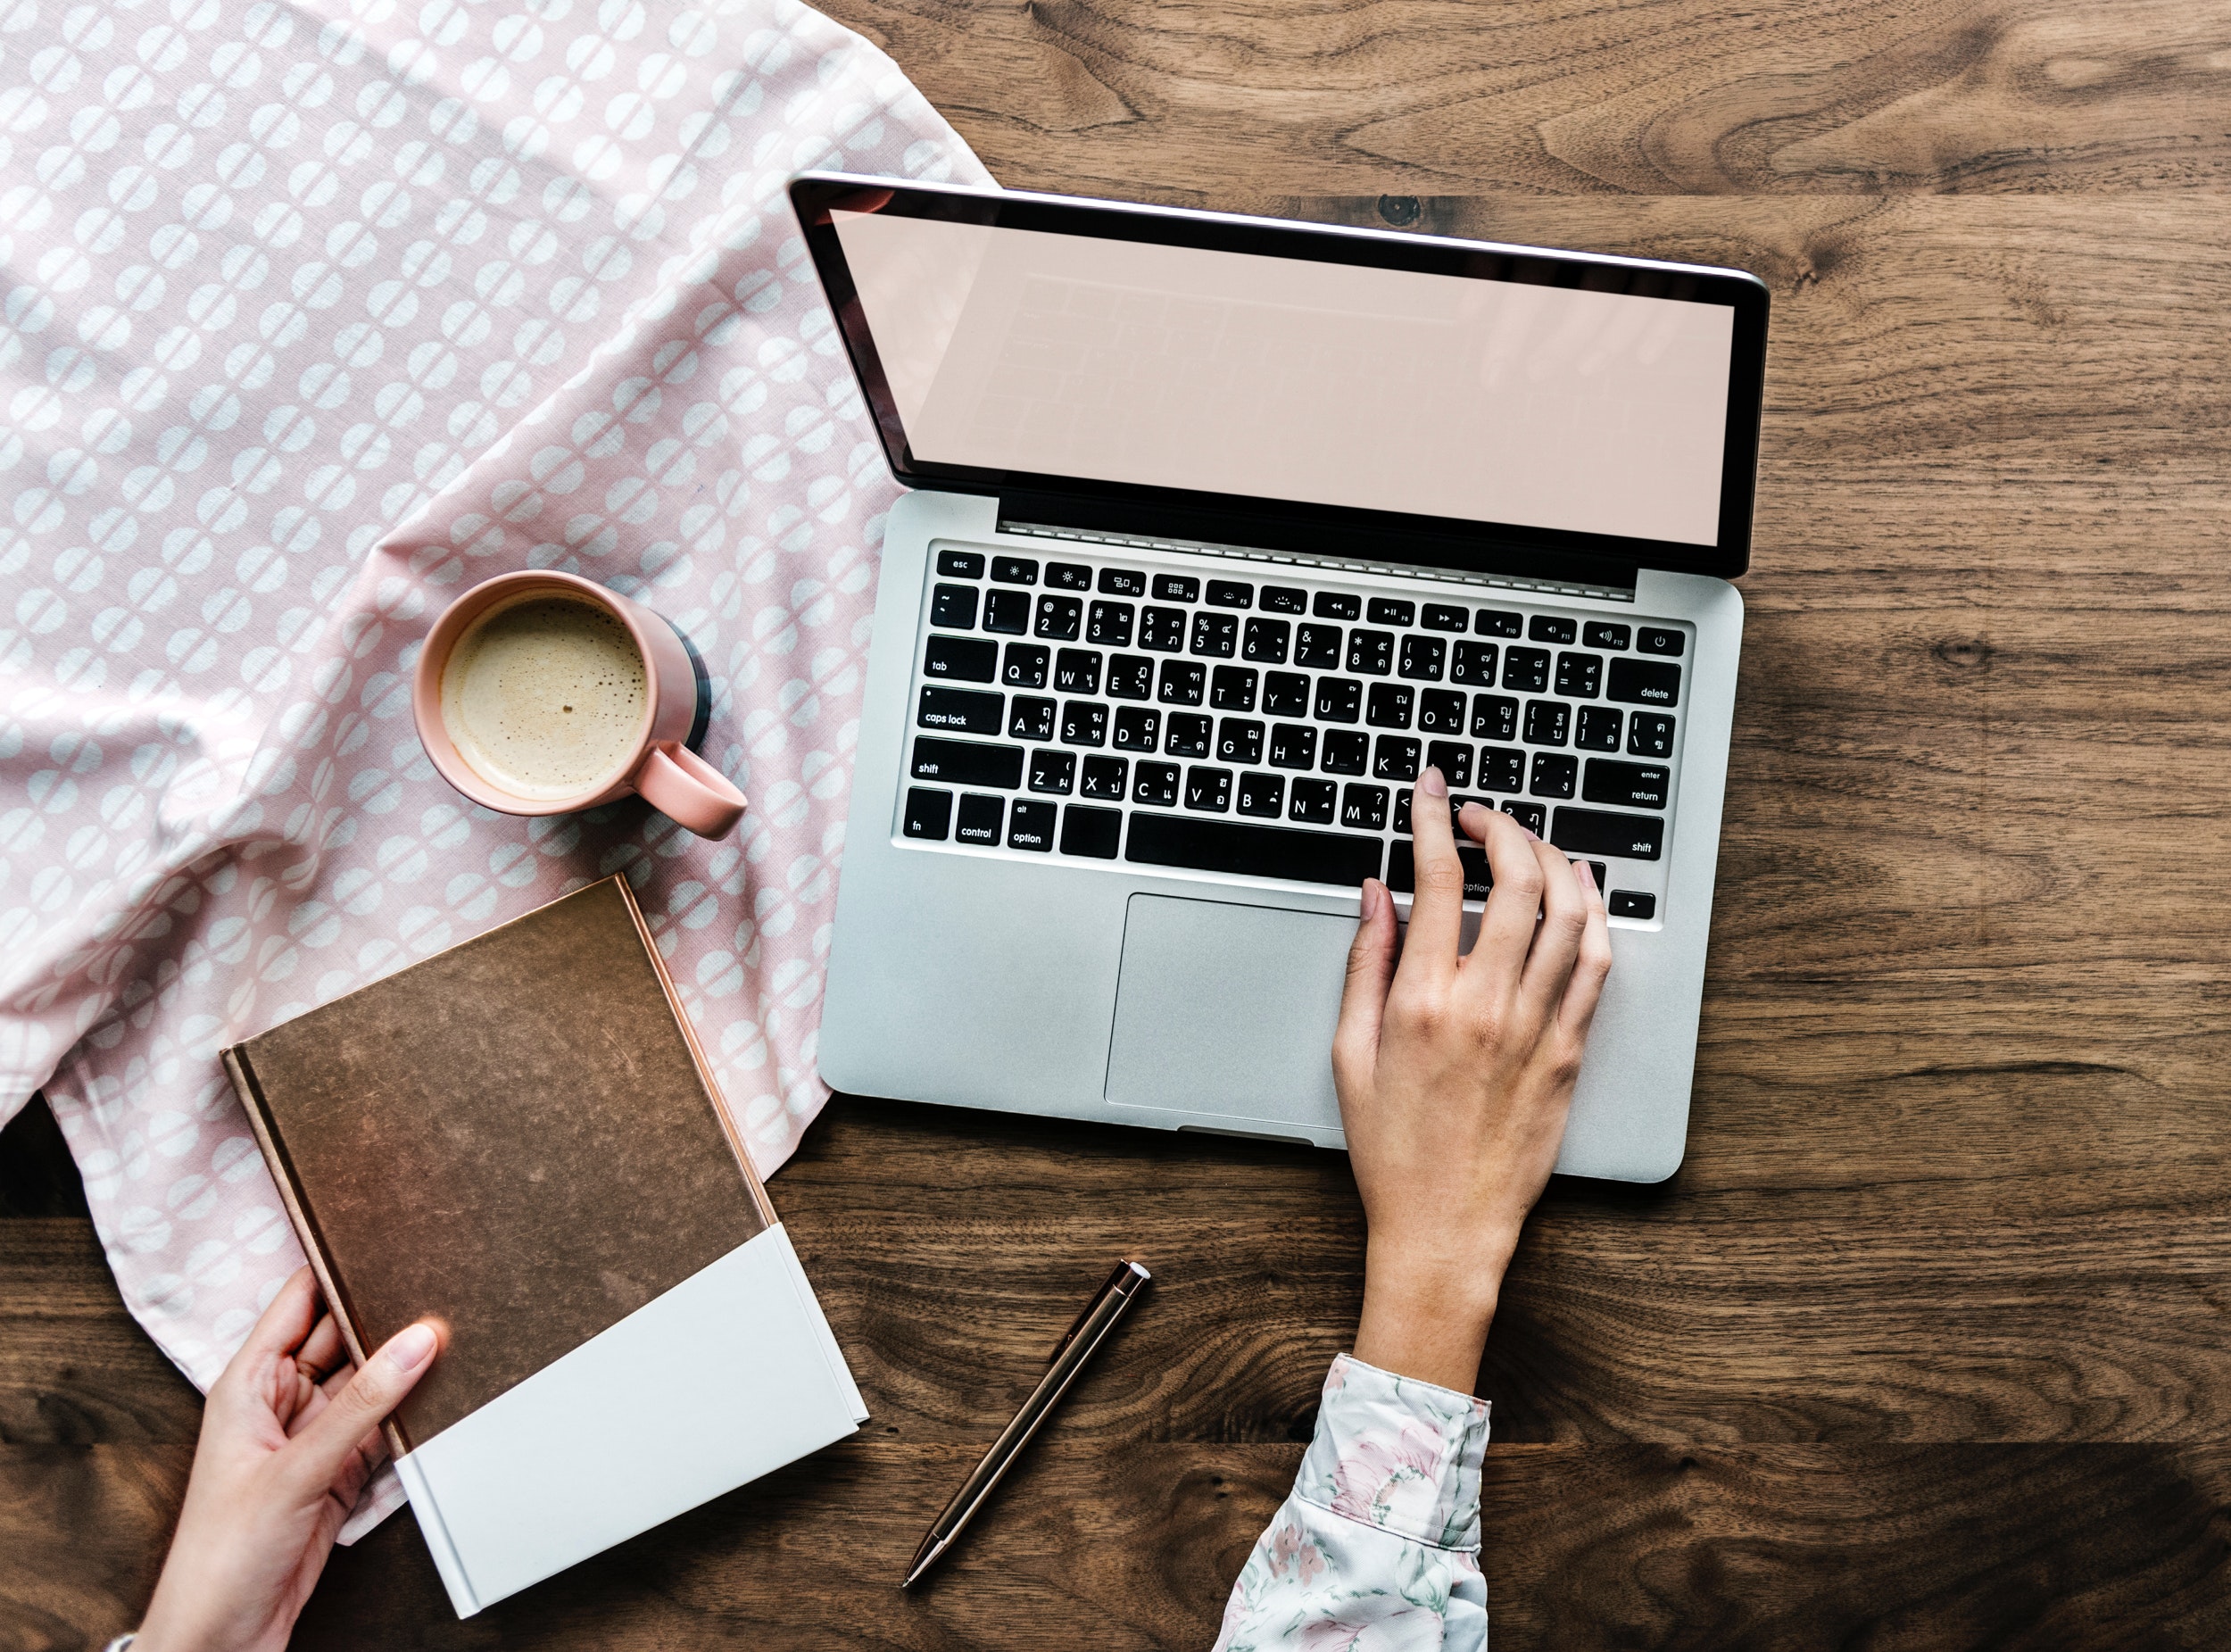
design, desk, font, office equipment, stock photography, paper, gesture, laptop, paper product